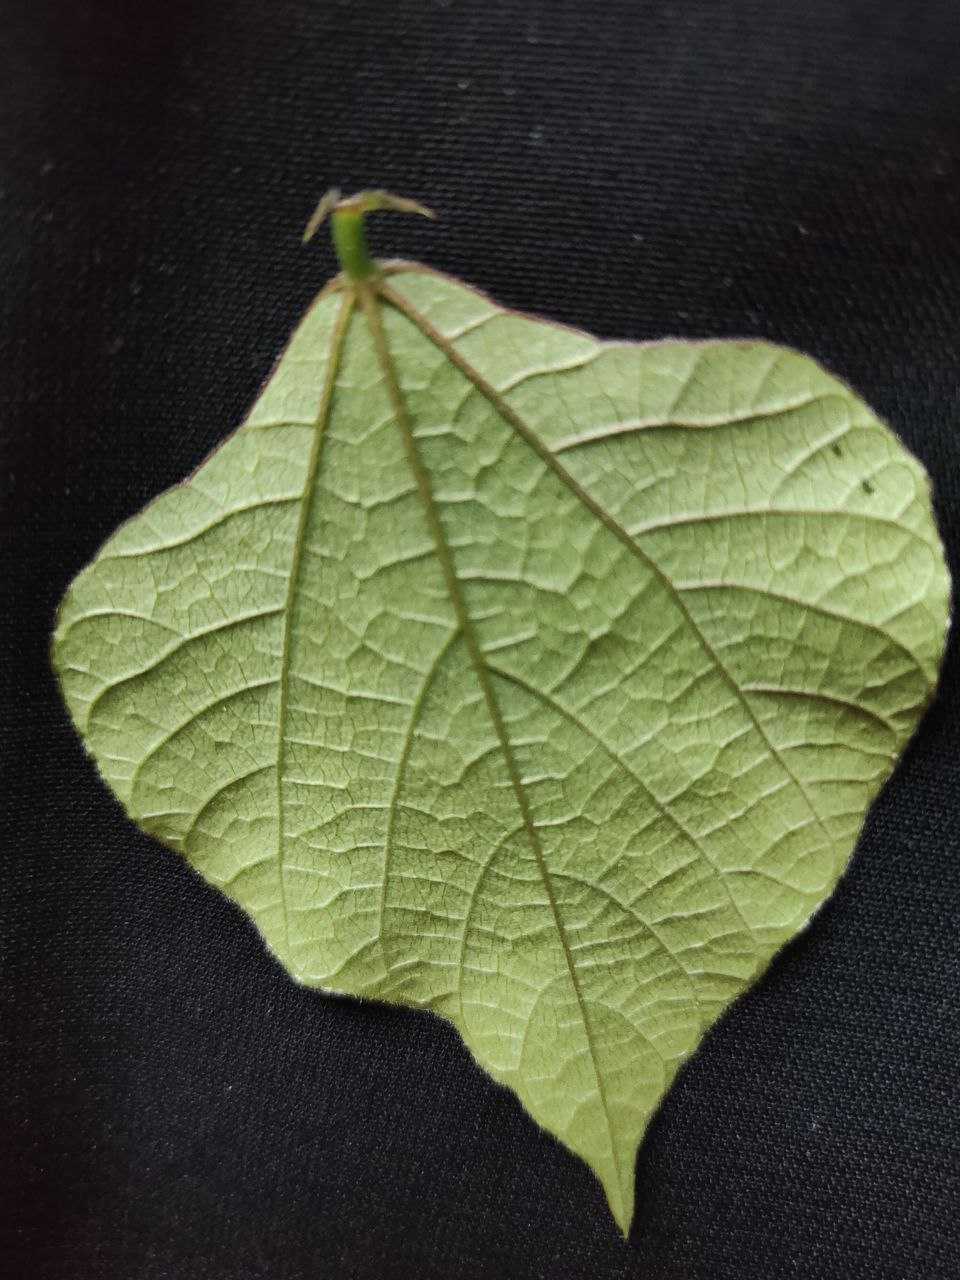
Crop: bean
Leaf condition: Fresh Leaf